Genocide of Serbs in the Independent State of Croatia

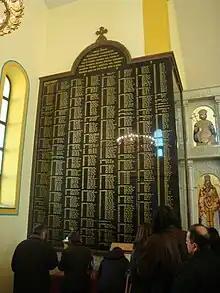
Memorial plaque in Drakulić to the victims of massacres around Banja Luka

The Ustaše viewed religion and nationality as being closely linked; while Roman Catholicism and Islam (Bosnian Muslims were viewed as Croats) were recognized as Croatian national religions, Eastern Orthodoxy was deemed inherently incompatible with the Croatian state project. They saw Orthodoxy as hostile because it was identified as Serb (prior to 1920, the Orthodox dioceses in most of Croatian lands belonged to an independent Patriarchate of Karlovci). To a certain extent, the campaign of terror could be seen as similar Crusades of medieval ages; a religious crusade. On 3 May 1941, a law was passed on religious conversions, pressuring Serbs to convert to Catholicism and thereby adopt Croat identity. This was made on the eve of Pavelić's meeting with Pope Pius XII in Rome. The Catholic Church in Croatia, headed by archbishop Aloysius Stepinac, greeted it and adopted it into the Church's internal law. The term "Serbian Orthodox" was banned in mid-May as being incompatible with state order, and the term "Greek-Eastern faith" was used in its place. By the end of September 1941, about half of the Serbian Orthodox clergy, 335 priests, had been expelled.